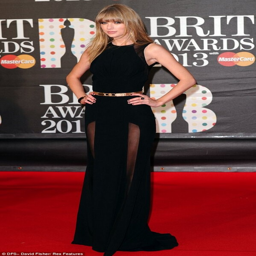
country pop artist in black dress .